Chen Shui-bian

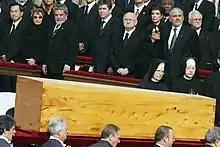
At the funeral of Pope John Paul II, Chen ("far left"), whom the Holy See recognized as the head of state of China, was seated in the front row (in French alphabetical order) beside the first lady and president of Brazil.

In 2005 Chen became the first ROC president to visit Europe, when he attended the funeral of Pope John Paul II in the Vatican City (the Holy See continues to maintain diplomatic relations with the ROC). In order to shore up diplomatic support, it is common for the ROC president to visit the ROC's remaining diplomatic allies; however, past presidents had been prevented from visiting the Vatican because such a visit would require passage through Italy, which maintains relations with the PRC. Under agreement with the Vatican, Italy permitted all guests to the funeral passage without hindrance and Chen was received at the airport in his capacity as a foreign head of state. In this religious ceremony where U.S. president George W. Bush greeted Iranian president Khatami, Chen did not seem to attempt to a high profile of himself by reaching out to other heads of states such as Bush or British prime minister Tony Blair. Chen was named one of the "Time" 100 for 2005.